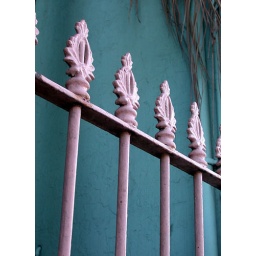
a pink fence in Surry Hills.